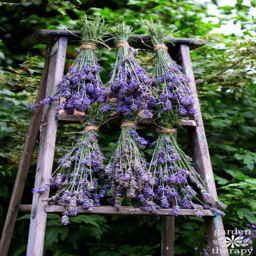
drying biological genus on an old ladder in the garden